D-Von Dudley

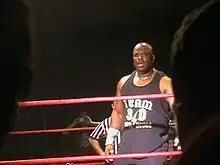
Devon at a house show in Dublin in January 2009

At Final Resolution, they teamed with Johnny Devine and took part in an Ultimate X match against The Motor City Machine Guns and "Black Machismo". They won by taking the X Division belt down with a ladder while the referee was not looking. At Against All Odds, a rematch took place in a Hardcore Street Fight. Early in the match, the Motor City Machine Guns were 'taken out' with two 3-Ds, leaving Jay Lethal to singlehandedly save the X-Division. As a result of their loss at AAO, both Devon and Ray were subjected to weigh-ins prior to their matches. If they weighed in over 275 pounds, they would be unable to compete. During this time, they engaged in a feud with Christopher Daniels under his Curry Man gimmick, and Shark Boy. At Destination X, Team 3D was given an ultimatum when Curry Man and Shark Boy won an elimination match to choose the stipulation for each of the wrestlers matches;if they weighed in at over 275 pounds, the duo would be fired; but if they weighed in under, they would never again be subjected to the weigh-ins. They were able to weigh in under the mark, but Team 3D would end up losing to Curry Man and Shark Boy after a blinded Ray accidentally helped Curry Man hit Devon with the 3-D.